Cape Naturaliste Lighthouse

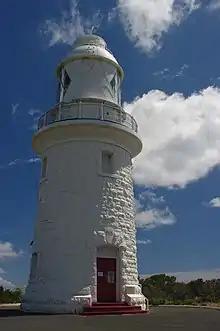
Cape Naturaliste Lighthouse

Cape Naturaliste, in the south west of Western Australia, is the site of a lighthouse which was activated in 1904. It was automated in 1978, but remained manned by a lighthouse keeper until 1996.